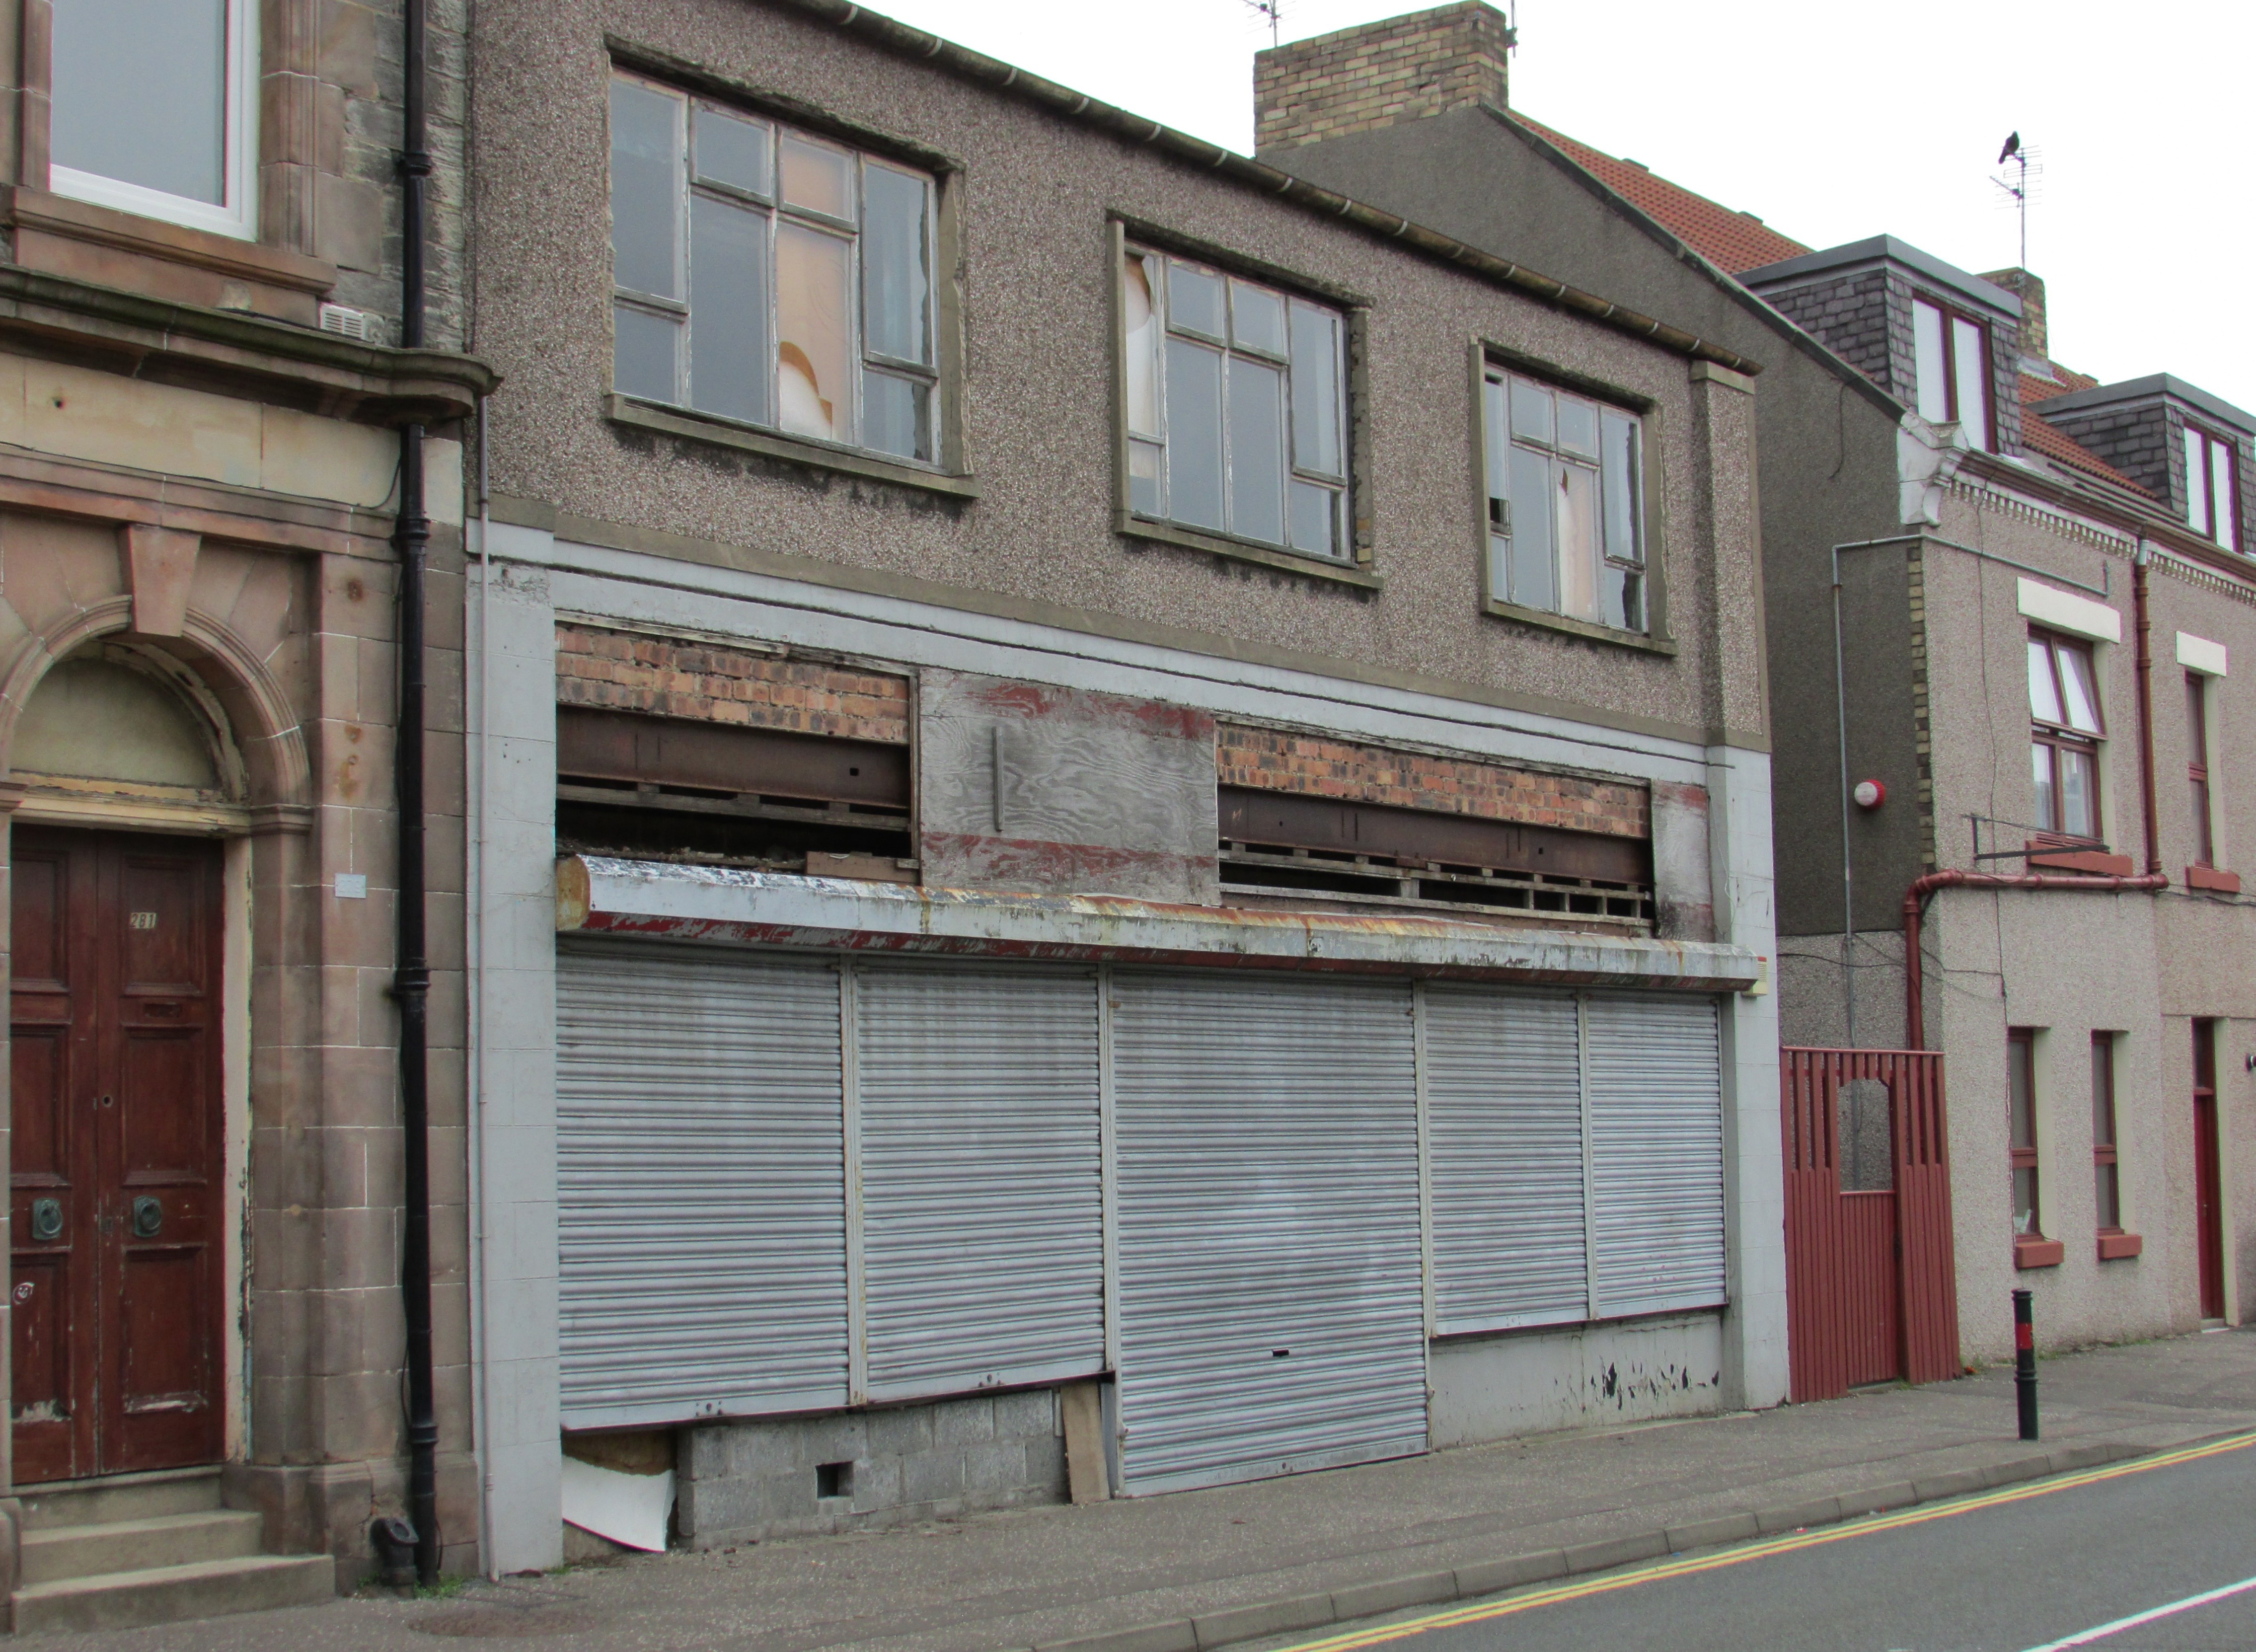
architecture, house, building, home, downtown, facade, property, decay, ruin, urban decay, neighbourhood, real estate, old shop, residential area, window covering, old store, derelict shop, derelict store, urban deprivation, abandoned shop, abandoned store, deserted building